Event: Nepal Earthquake
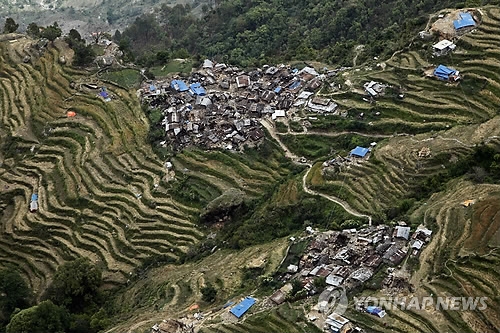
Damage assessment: no_damage